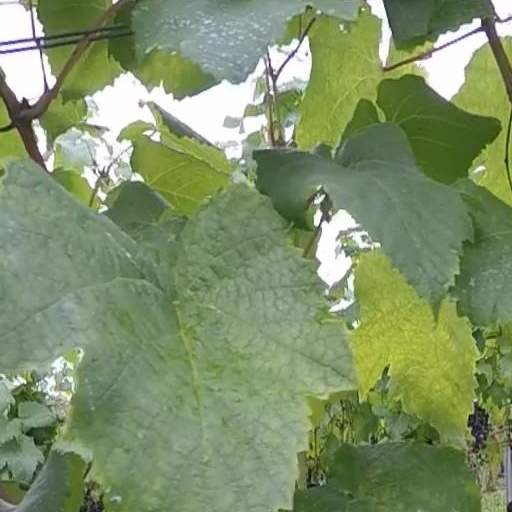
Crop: grape